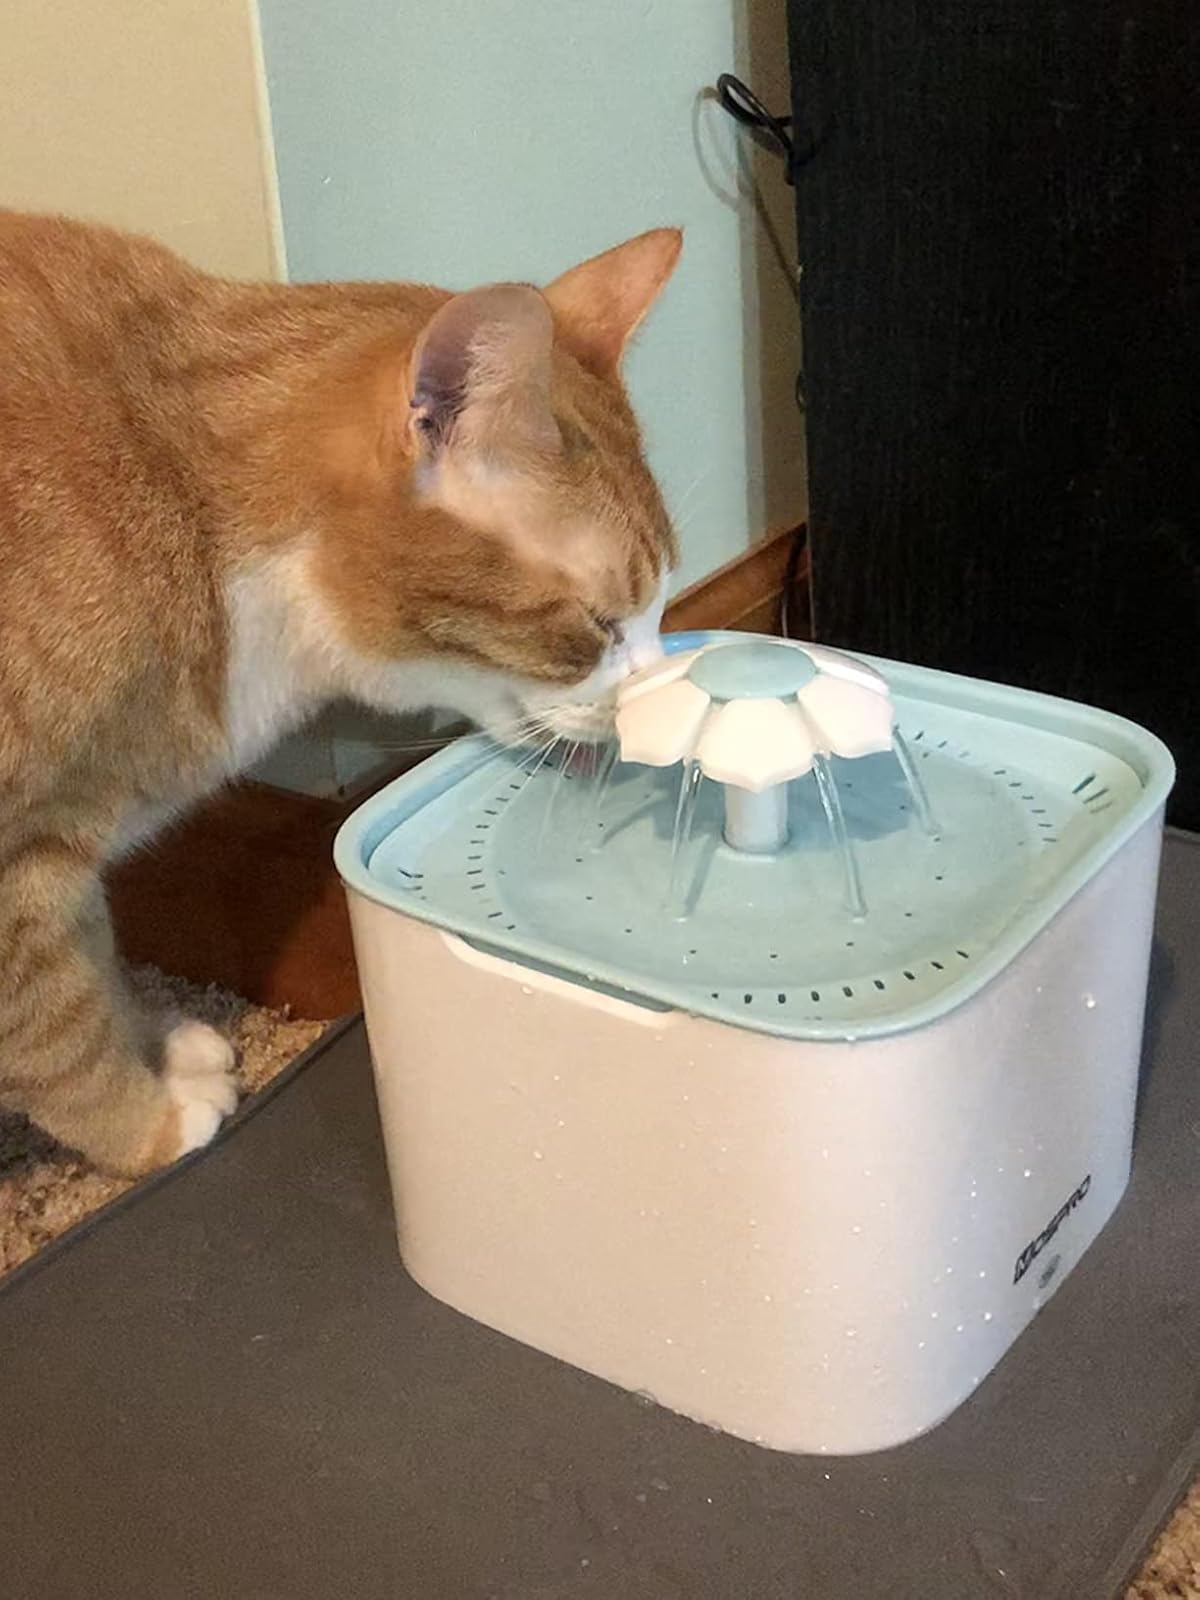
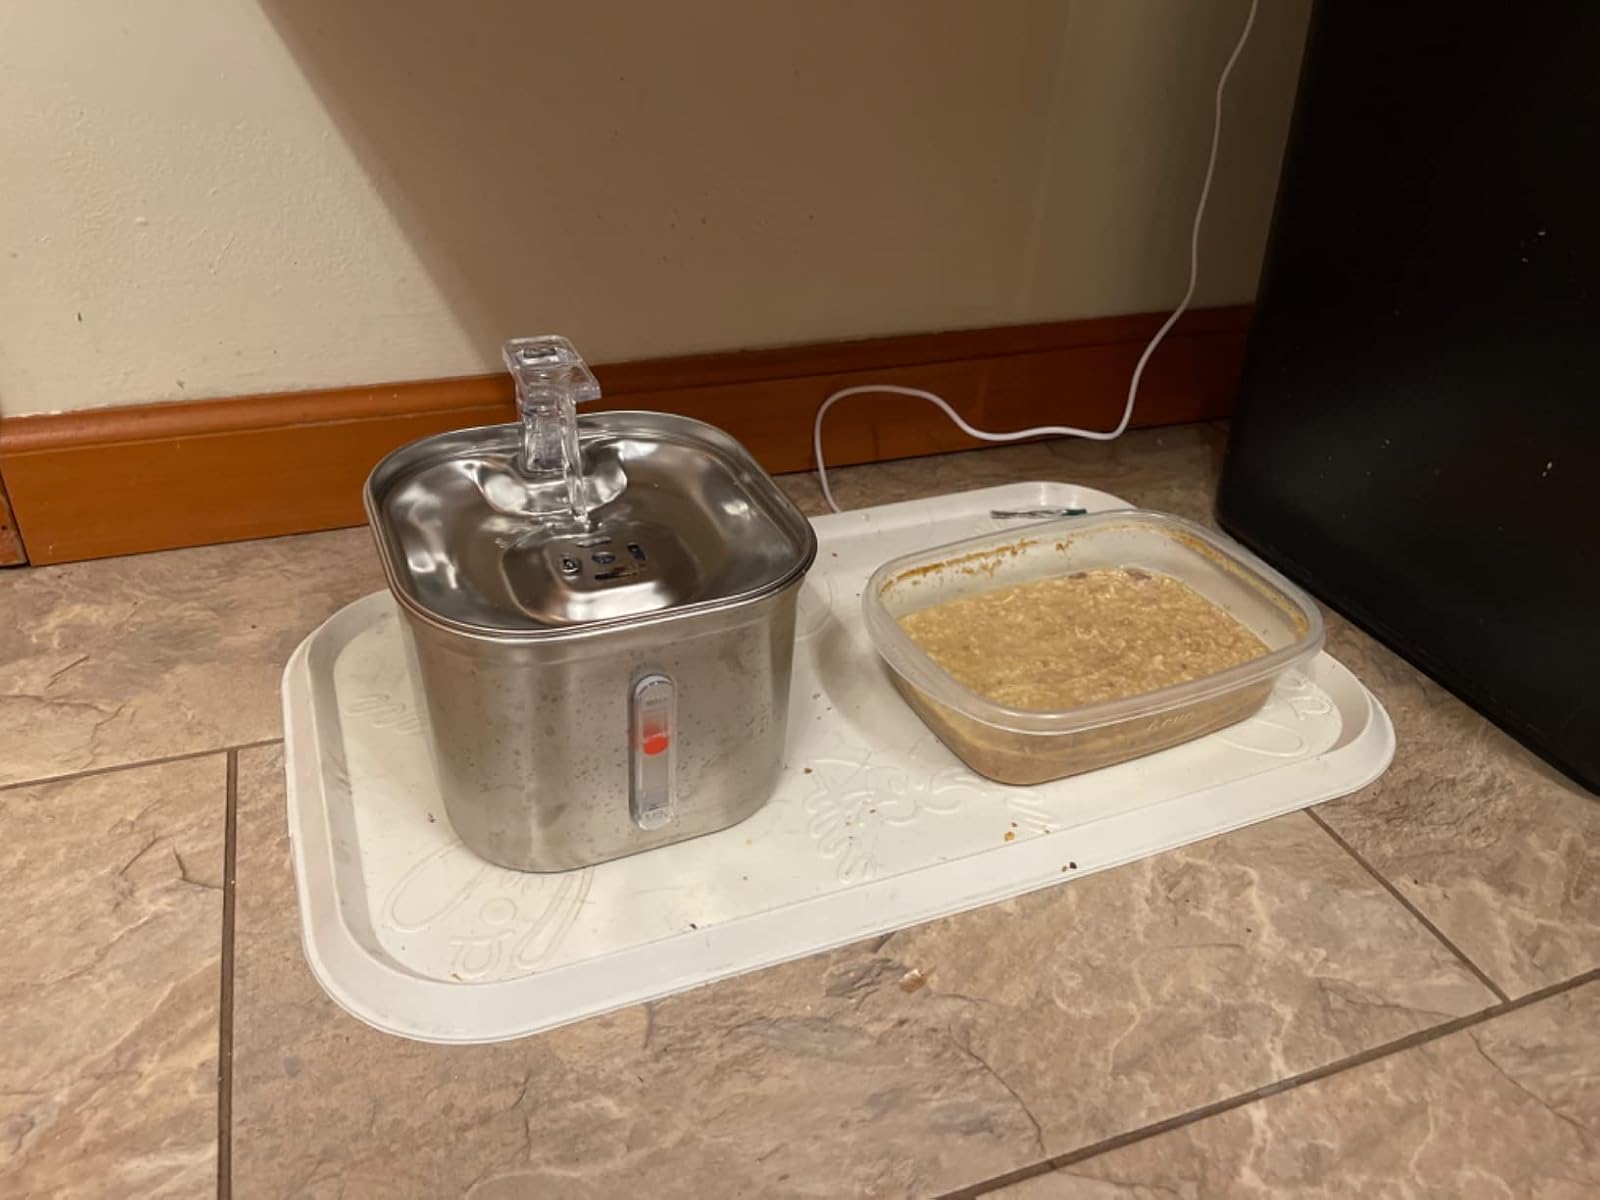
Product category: items_bowl
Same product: no